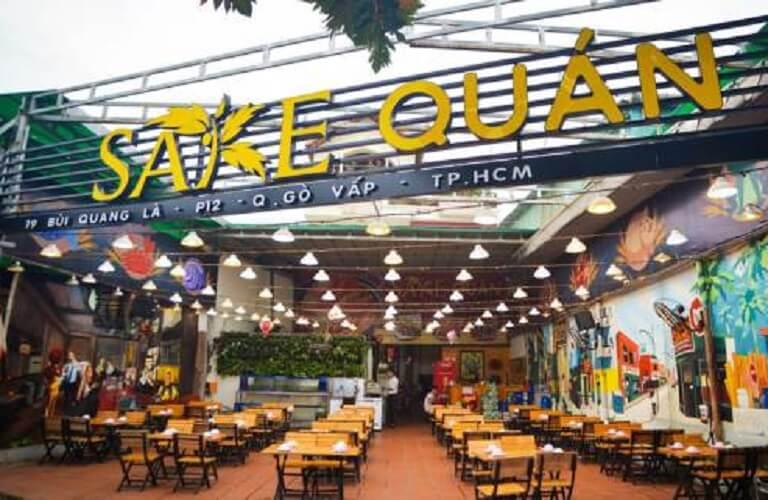
phía trên của những bàn ăn có những chiếc đèn tròn được treo